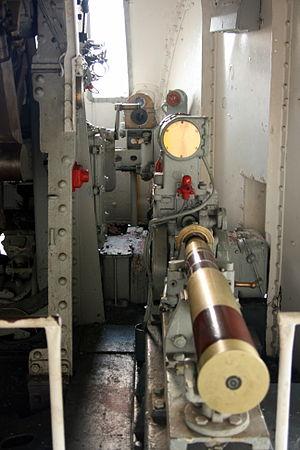
Canons anti-aériens de 4 pouces à tir rapide, MKXVI*, sur le HMS Belfast. Chargement des obus.